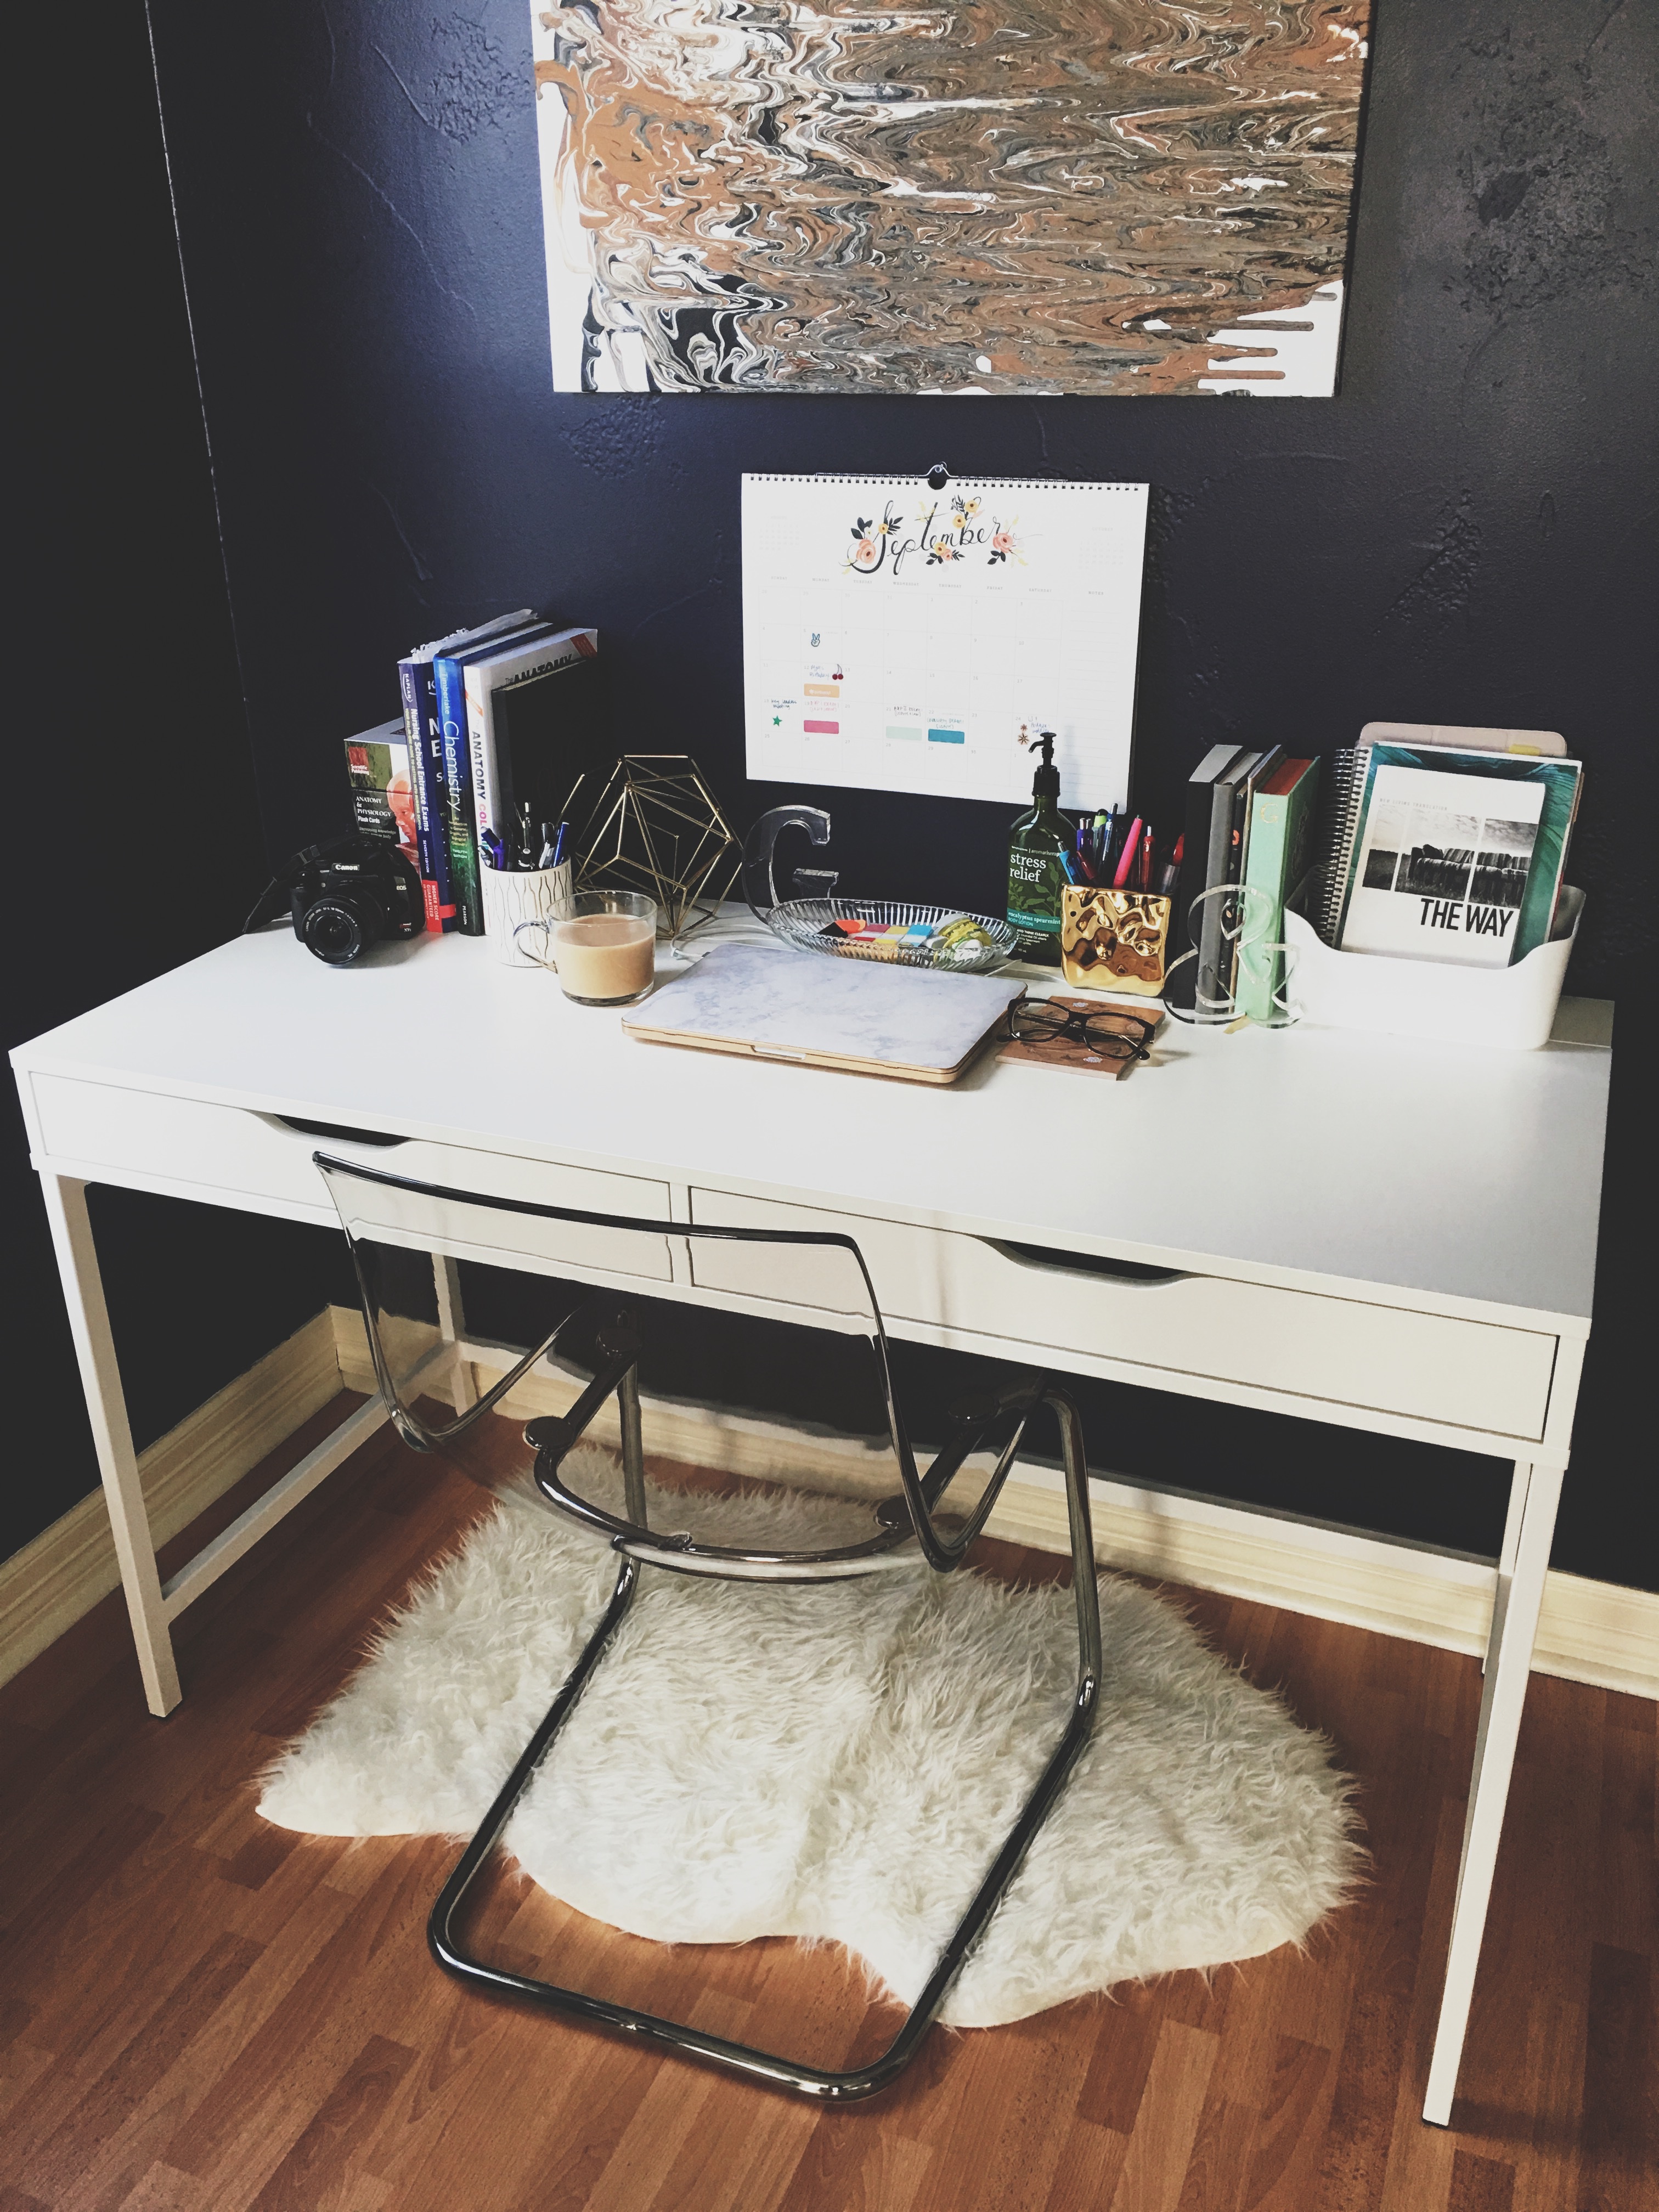
desk, table, floor, home, office, living room, furniture, room, interior design, art, design